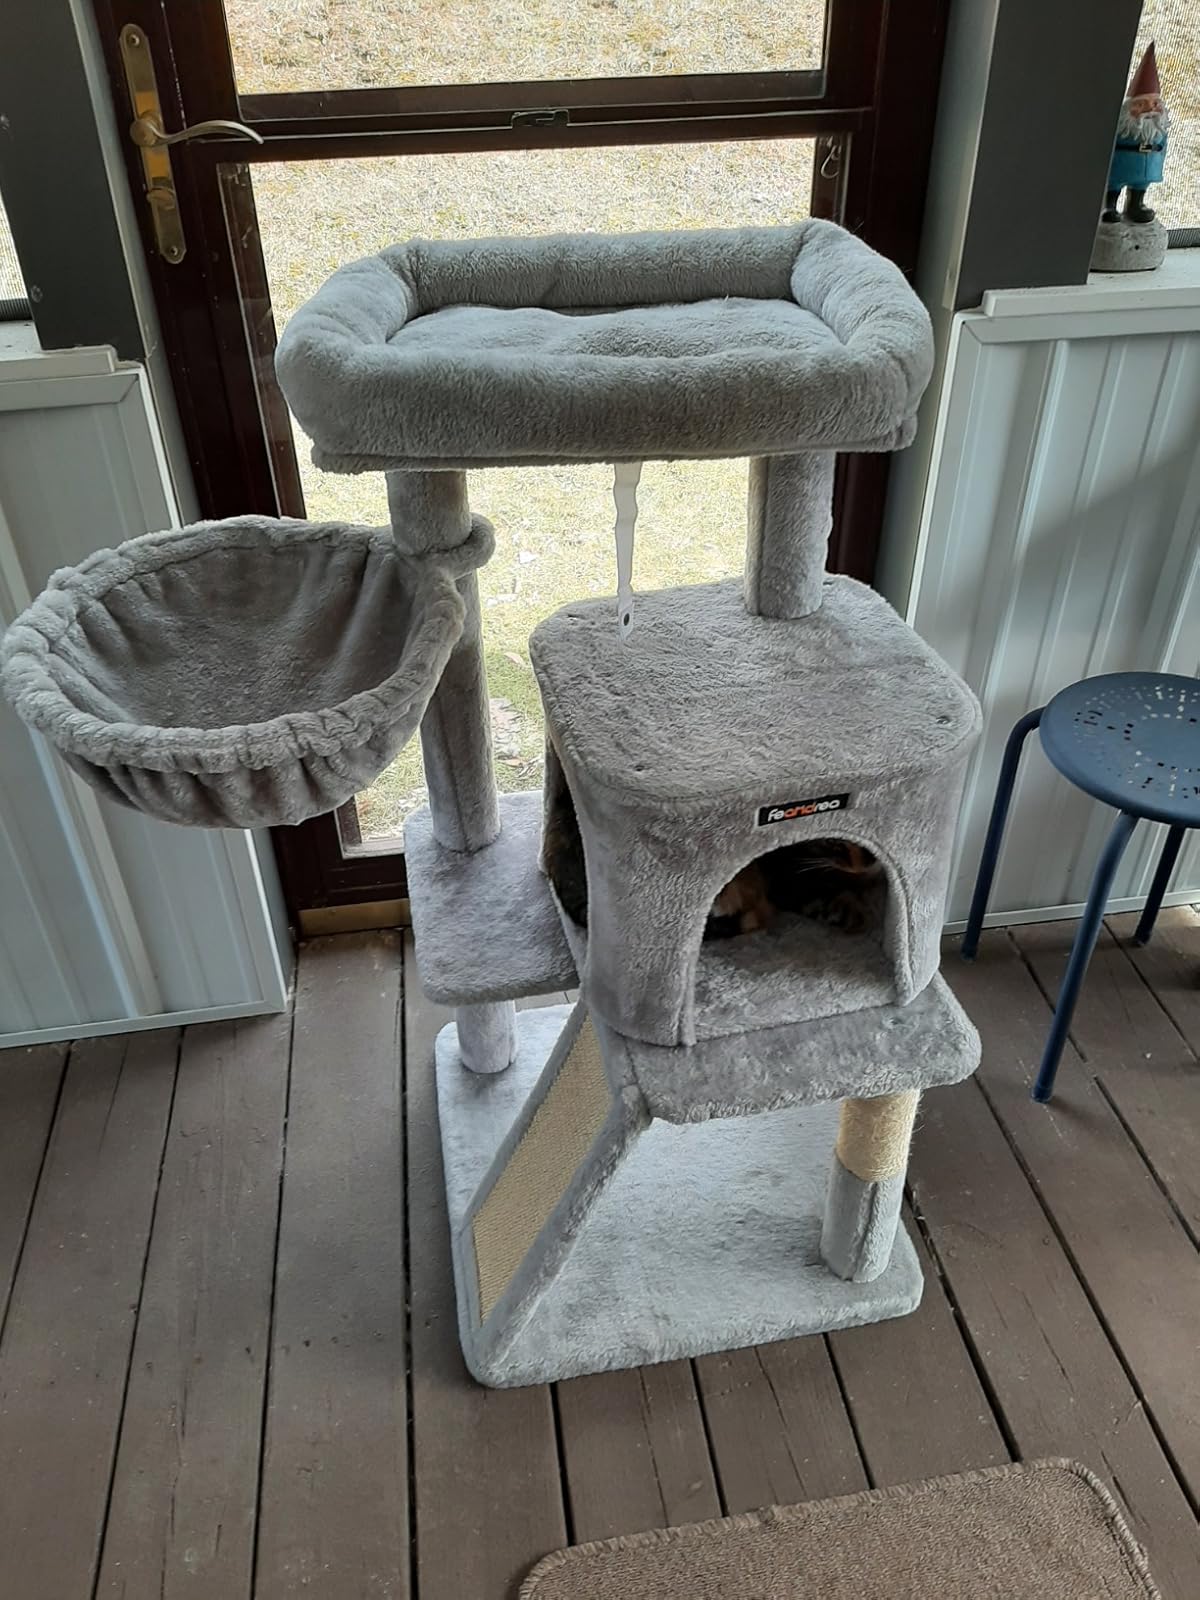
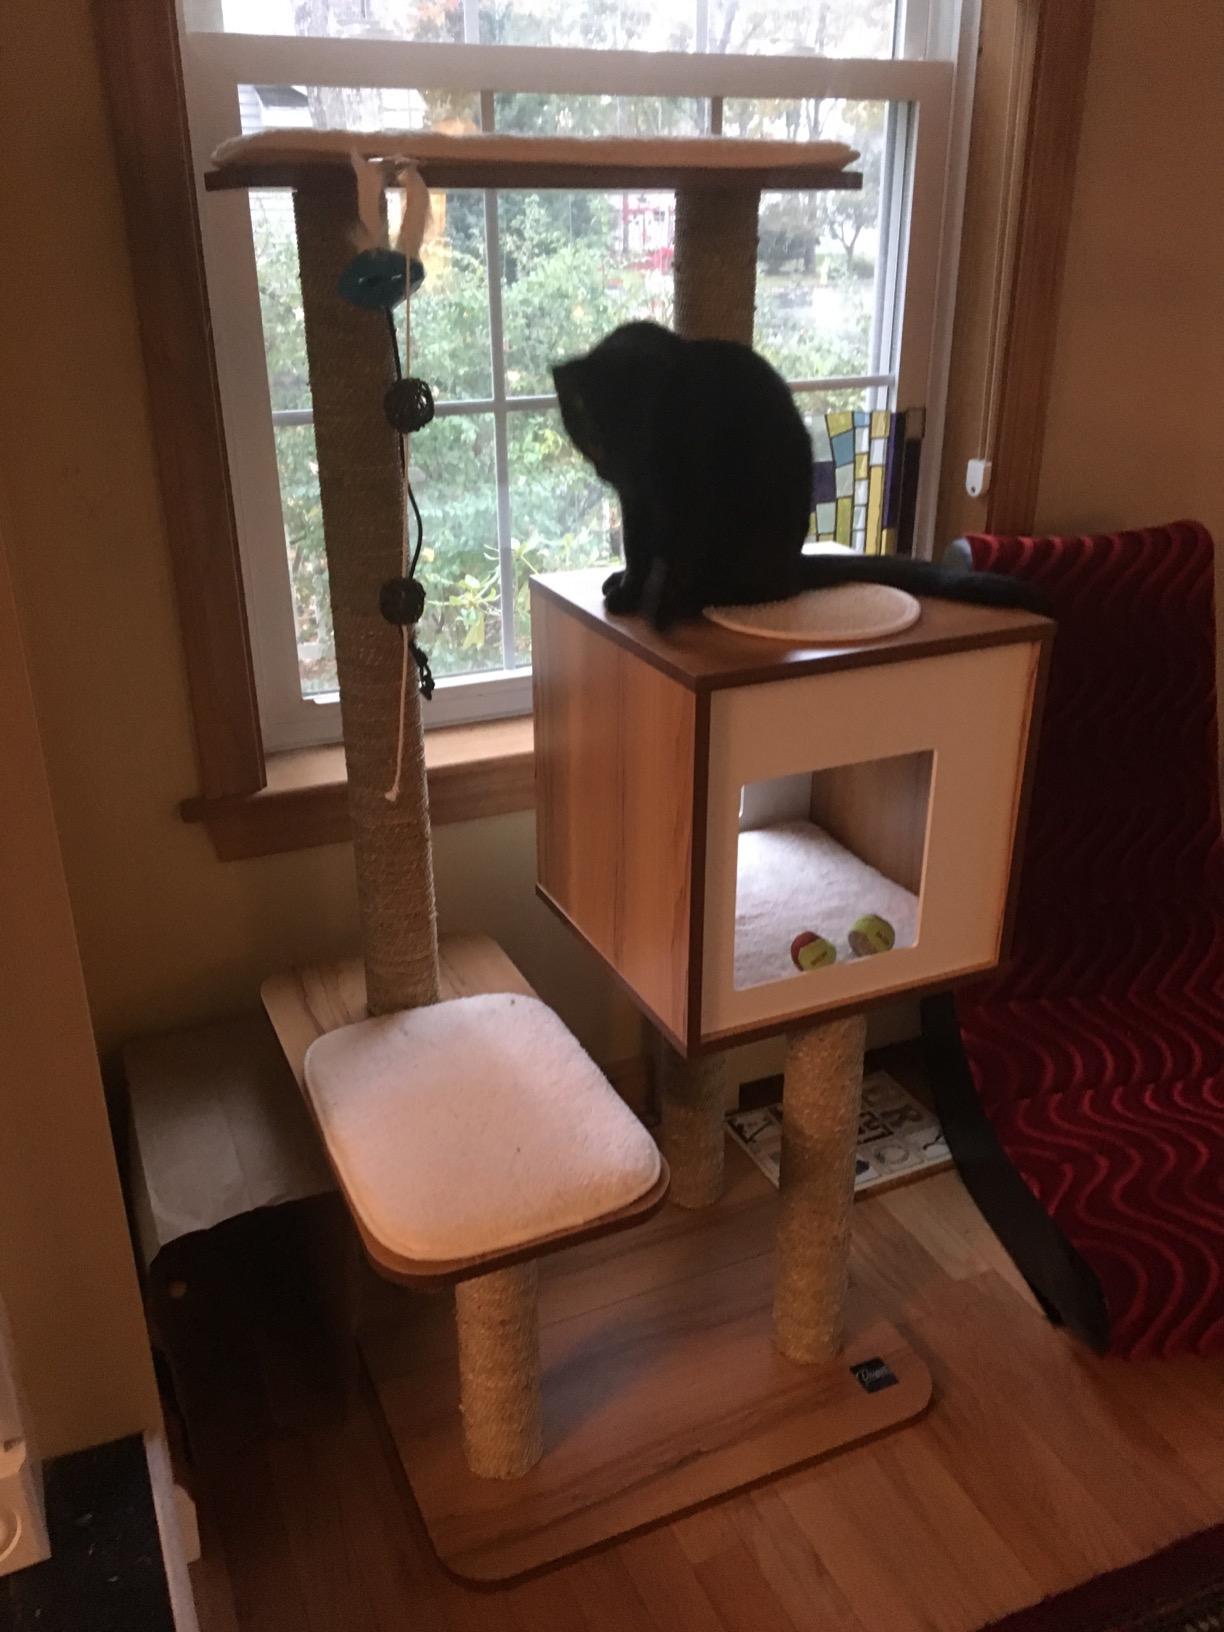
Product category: items_cat tree
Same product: no